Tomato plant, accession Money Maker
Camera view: tilt-top (135 deg); turntable rotation: 60 degrees
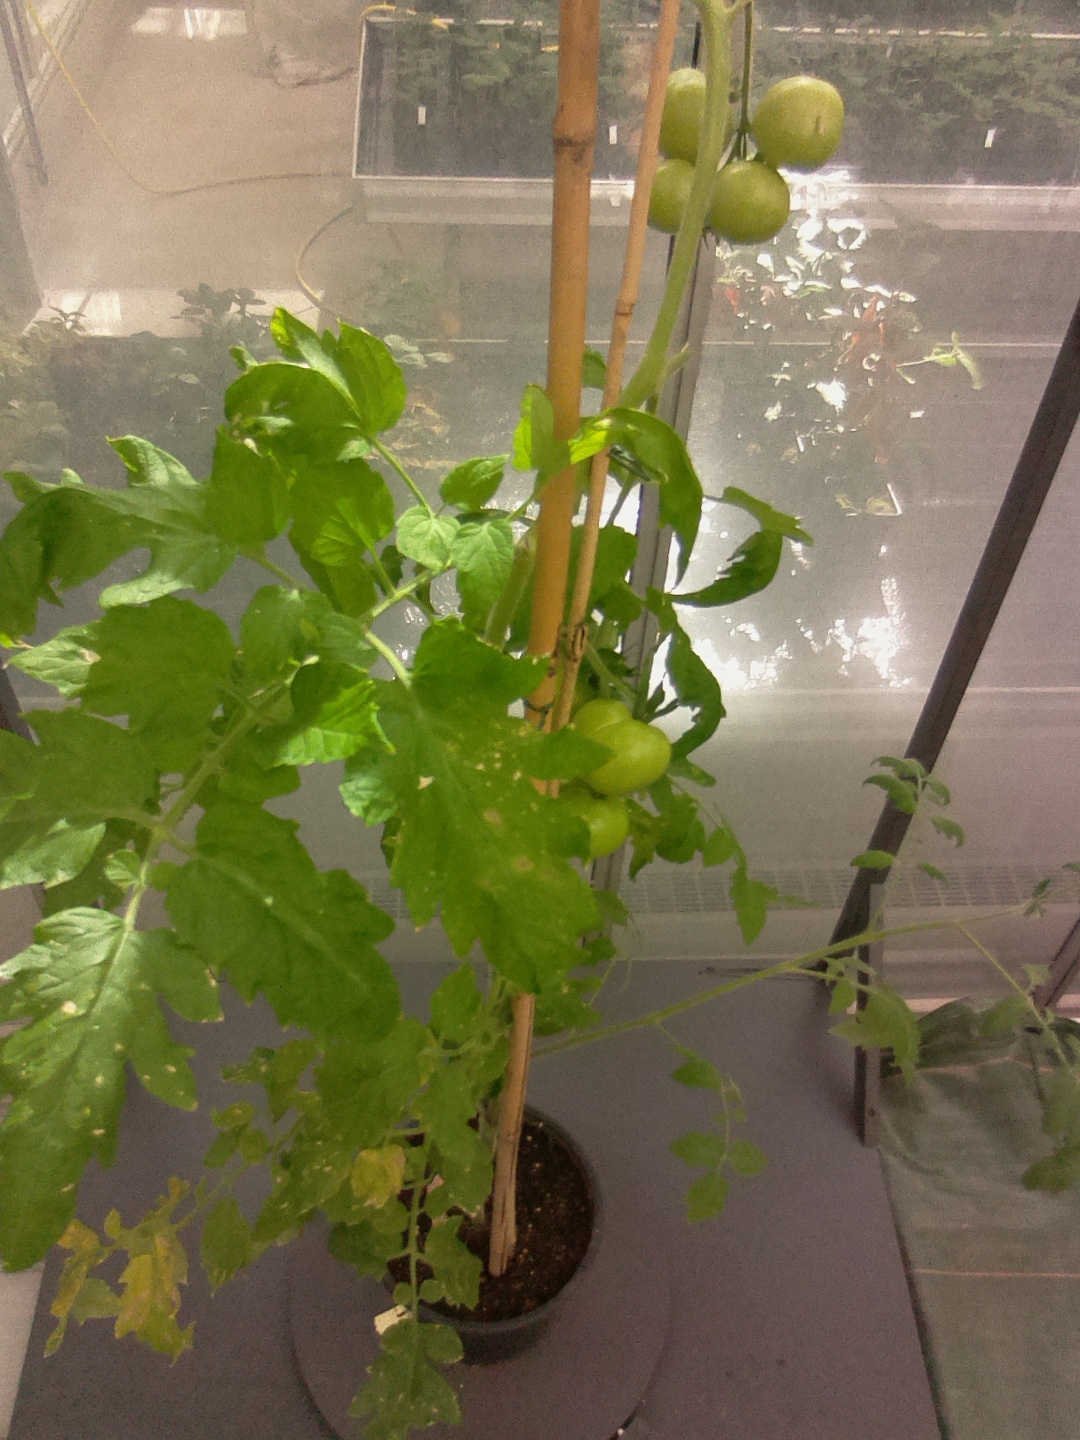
BBCH growth stage 79: 90% -100% of final fruit size